Colonial government in the Thirteen Colonies

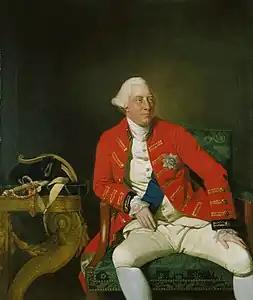
George III, King of Great Britain and Ireland during the American Revolution, was the last monarch to reign over the Thirteen Colonies

The Thirteen Colonies were all founded with royal authorization, and authority continued to flow from the monarch as colonial governments exercised authority in the king's name. They were part of what was then British America in the Kingdom of Great Britain. A colony's precise relationship to the Crown depended on whether it was a corporate colony, proprietary colony or royal colony as defined in its colonial charter. Whereas royal colonies belonged to the Crown, proprietary and corporate colonies were granted by the Crown to private interests.